Kōyōdai Station

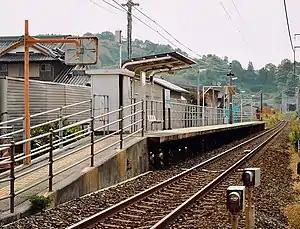
Kōyōdai Station in November 2018

is a passenger railway station located in the city of Matsuyama, Ehime Prefecture, Japan. It is operated by JR Shikoku and has the station number "Y51".